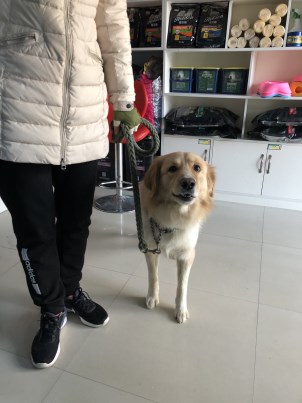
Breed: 5355-n000126-golden_retriever